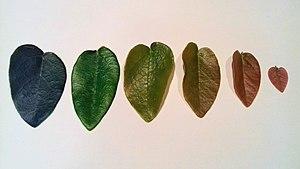
Feuilles de Ficus pumila, de la plus ancienne à la plus jeune. Feuilles récoltées dans le quartier du 6ème kilomètre, à Nouméa, Province Sud, Nouvelle-Calédonie.
Ficus pumila est une espèce de plantes de la famille des Moraceae, utilisée en plante décorative, d'intérieur et parfois sur des murs végétalisés intérieurs, voire en aquaterrarium ou en terrarium. Étymologiquement, le nom d'espèce vient du latin pumilus qui signifie nain.